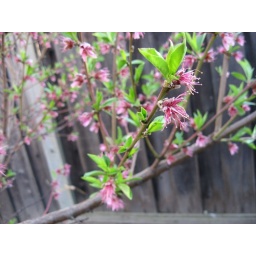
Peach tree on the way to fruit in the future